Czesław Zbierański

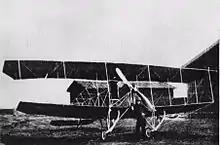
Zbierański i Cywiński

He developed aviation interests after graduating at Lviv Polytechnic. He co-founded "Aviators Circles" in which, with Stanisław Cywiński (who joined to the circles later), he planned, designed and constructed an aircraft, Zbierański i Cywiński. The first attempt to fly, in May 1911, failed. The reason for failure was that a part of the aircraft skin burned. On September 25, 1911 in Warsaw, Michał Scipio del Campio successfully flew the aircraft for a distance of about 15–20 kilometers in 15 minutes.